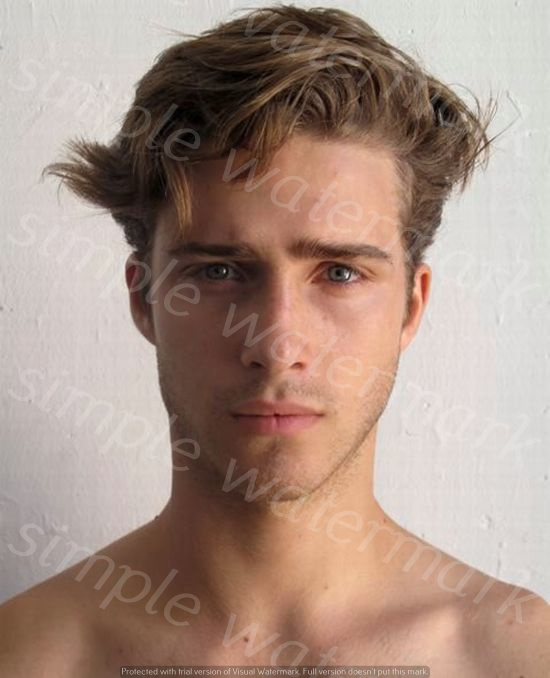
Label: Watermark